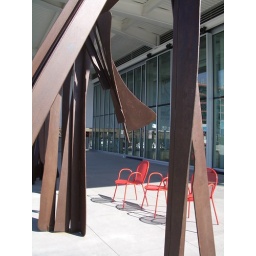
Caro Riviera and red chairs in front of Paccar Pavilion